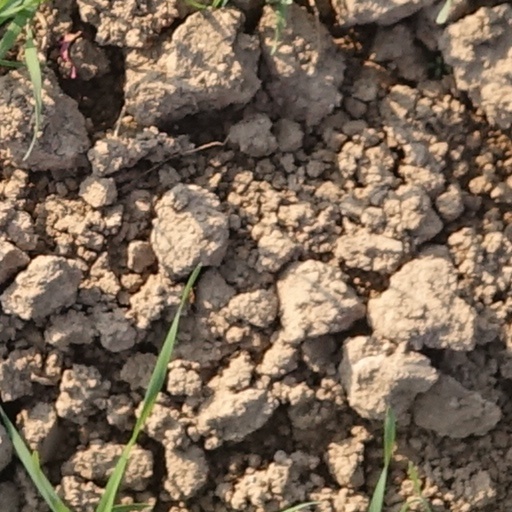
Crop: wheat